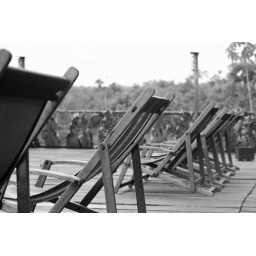
Lounging chairs on Sacha Lodge's deck on a black lagoon in Ecuador.